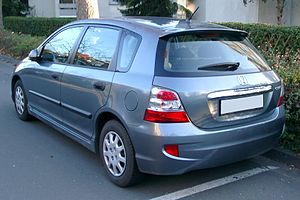
Honda Civic (7. generation) / Modeller og tekniske data / Femdørs
Honda Civic er en lille mellemklassebil fra den japanske bil- og motorcykelfabrikant Honda. Syvende generation, som omtales i denne artikel, blev bygget mellem februar 2001 og januar 2006. I starten af 2004 gennemgik modelserien et facelift.